EuroBasket 2009 final

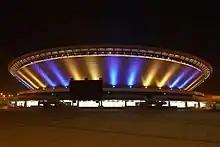
The Spodek was the venue of the final

The EuroBasket 2009 Final was the championship game of the EuroBasket 2009 tournament. The game was played on 20 September 2009 at the Spodek in Katowice, Poland.